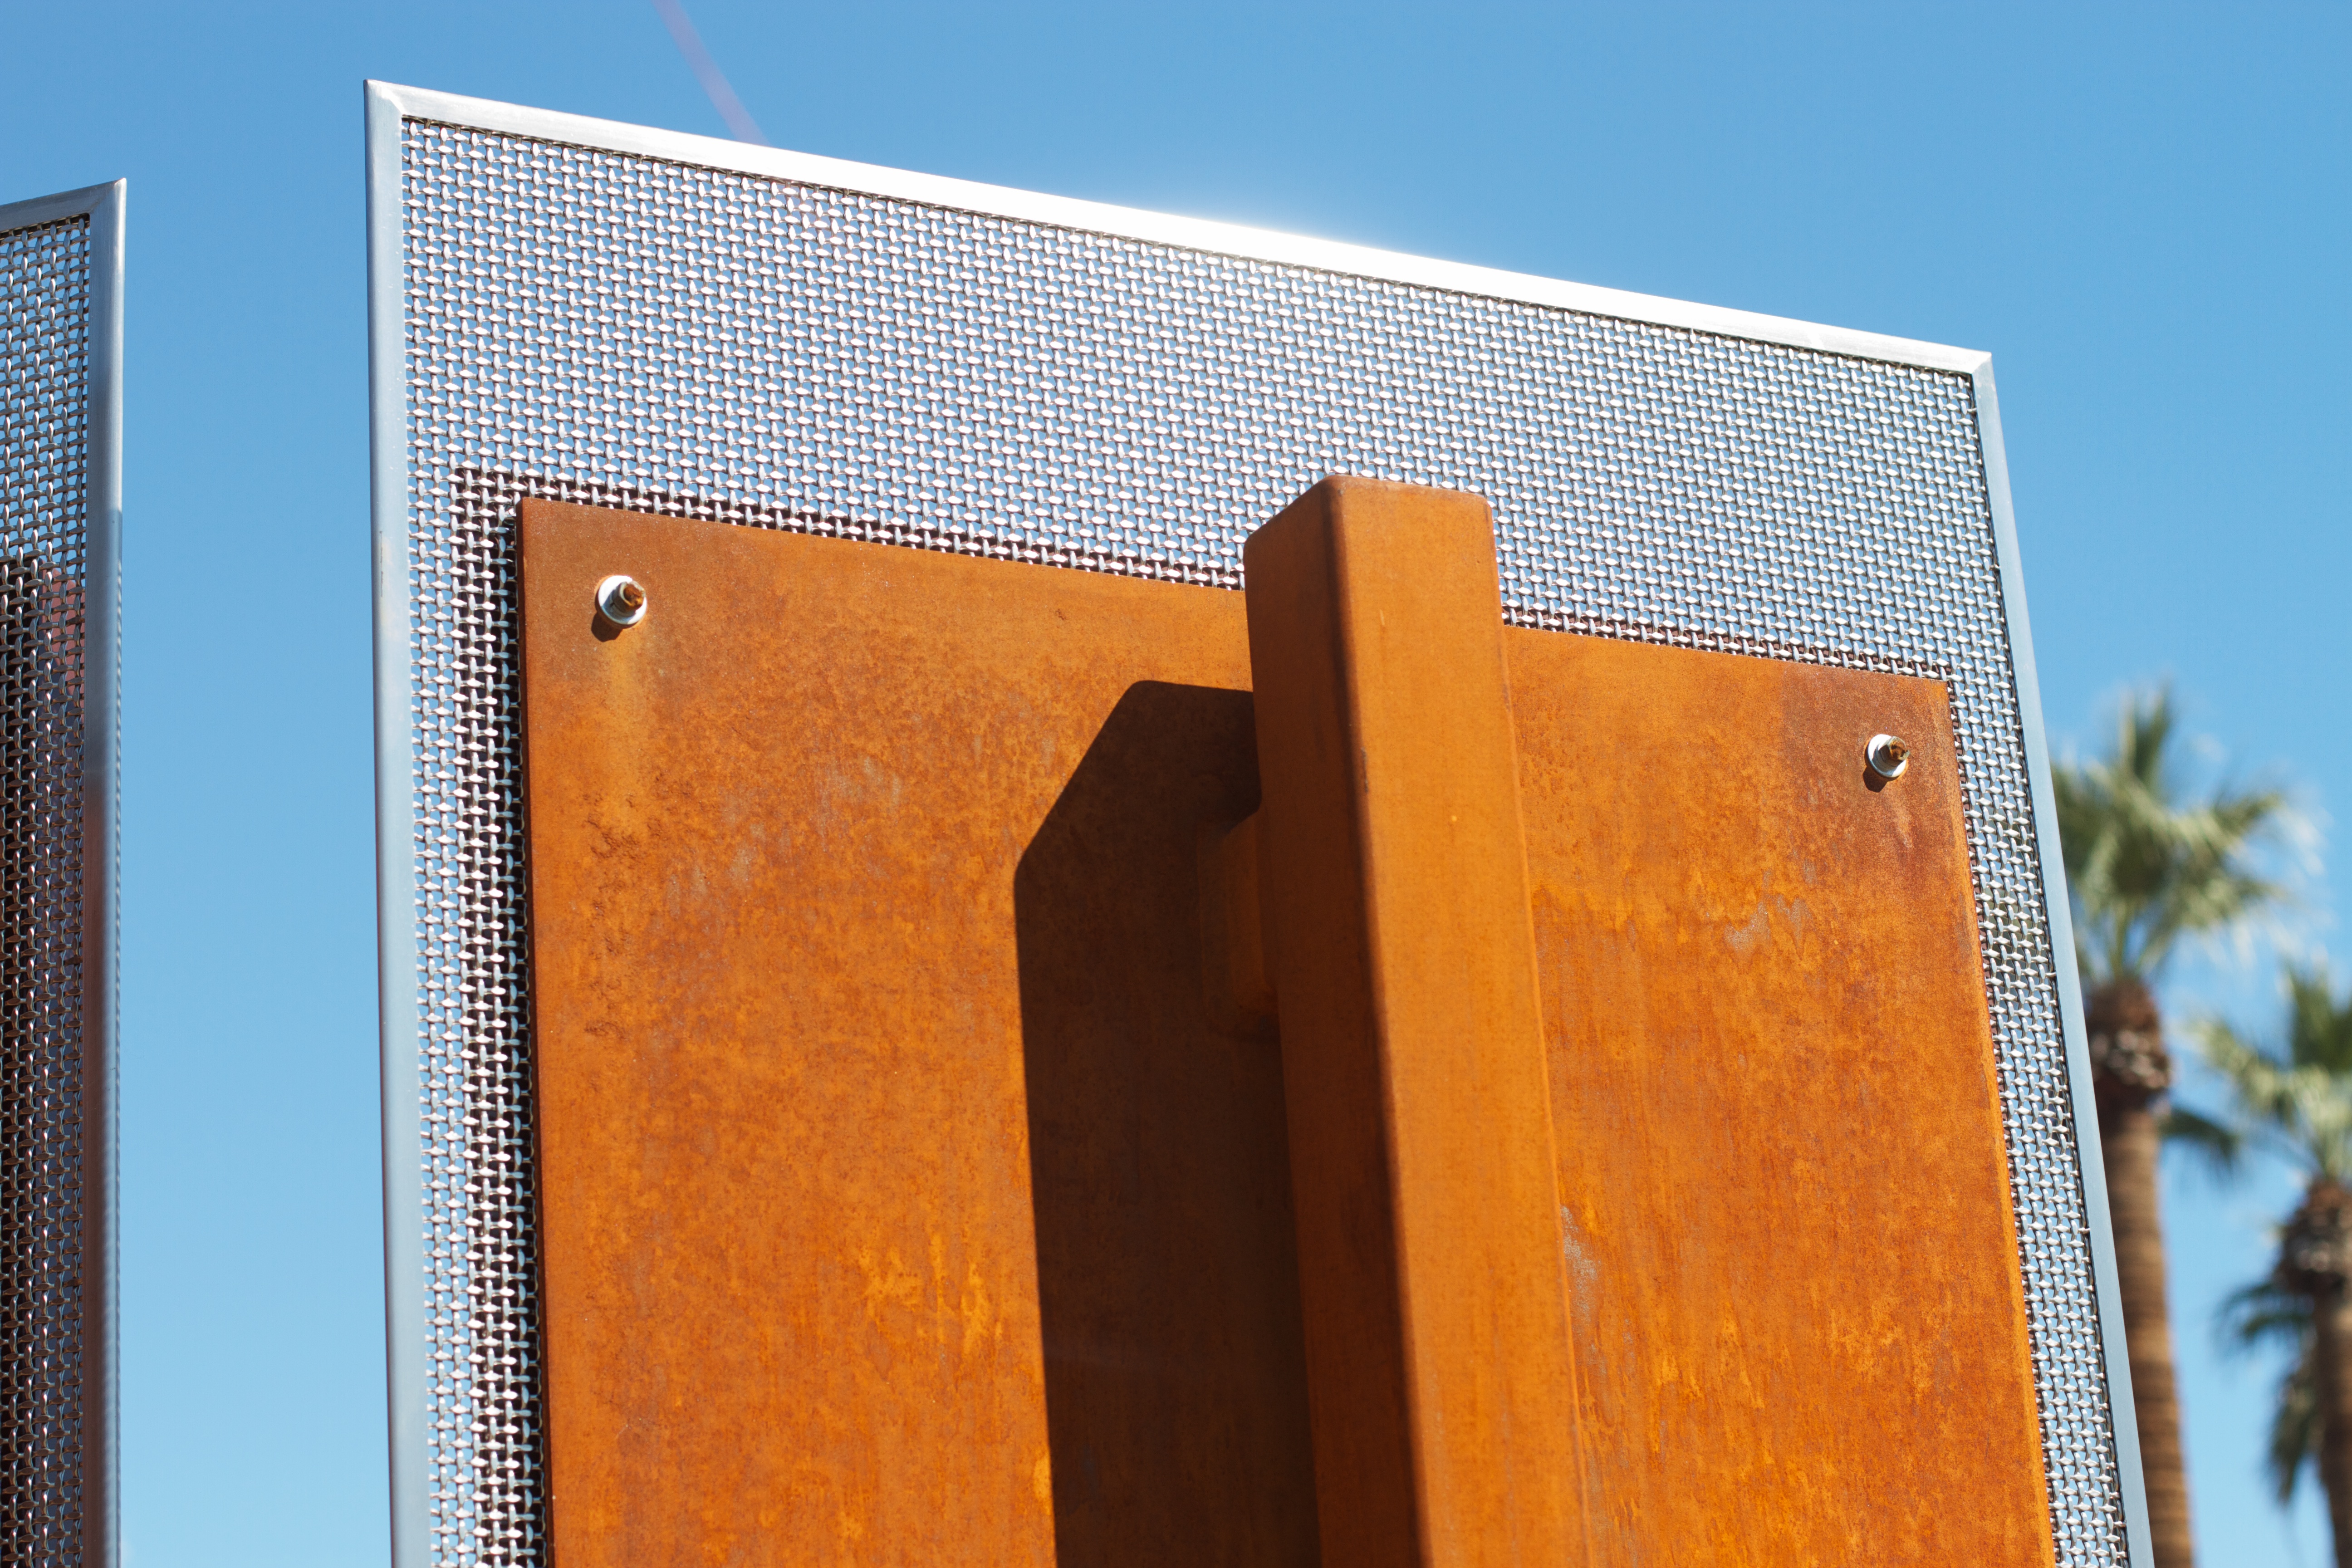
architecture, wood, house, window, wall, facade, design